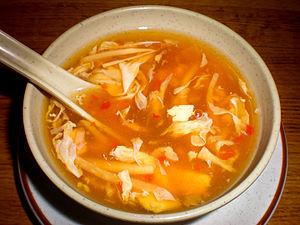
La soupe suanla, souvent appelée potage pékinois dans ce que l'on appelle les restaurants asiatiques en France, est une spécialité gastronomique de la province du Sichuan.